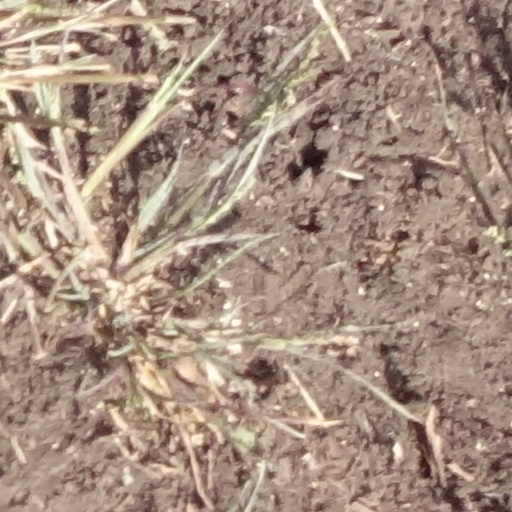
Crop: sorghum